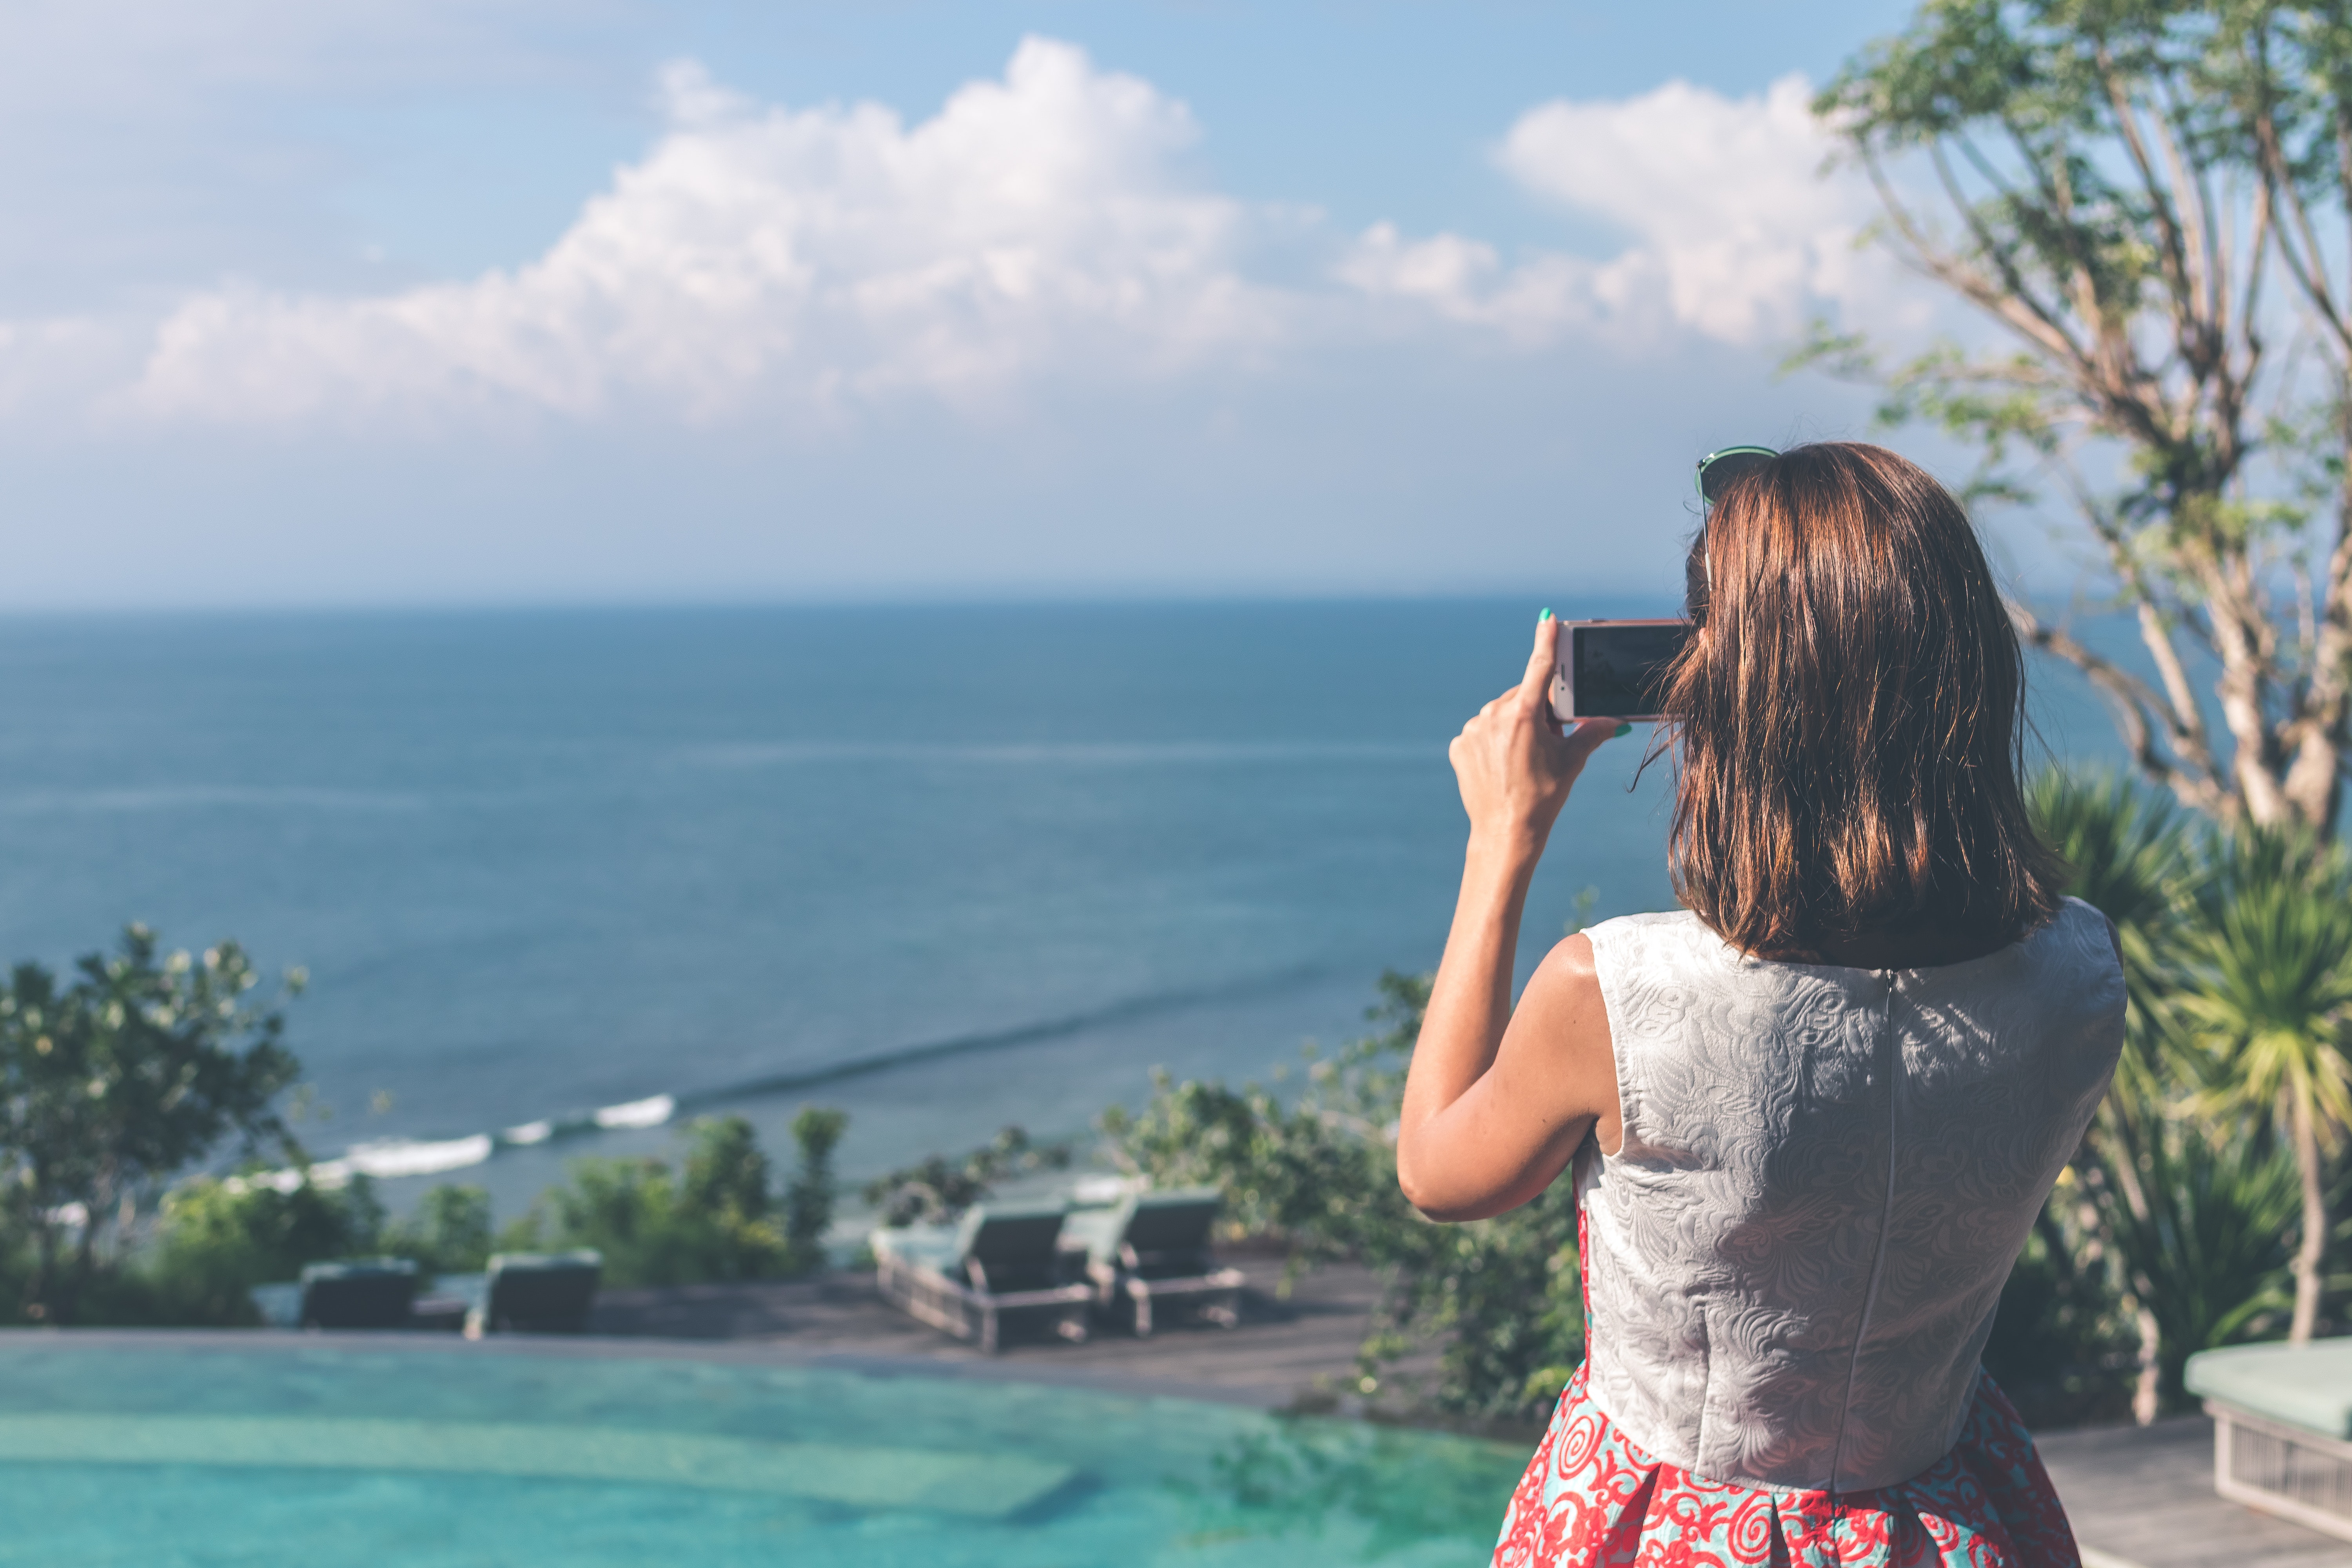
vacation, sky, beauty, sea, leisure, summer, tourism, water, travel, ocean, fun, tropics, photography, tree, long hair, cloud, coastal and oceanic landforms, beach, mountain, coast, plant, happy, black hair, resort, bay, holiday